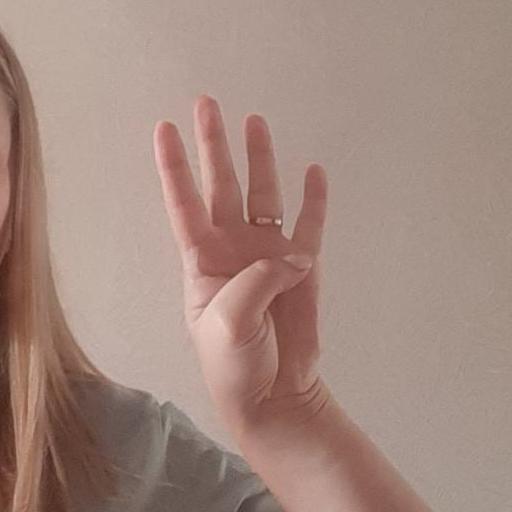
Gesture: four